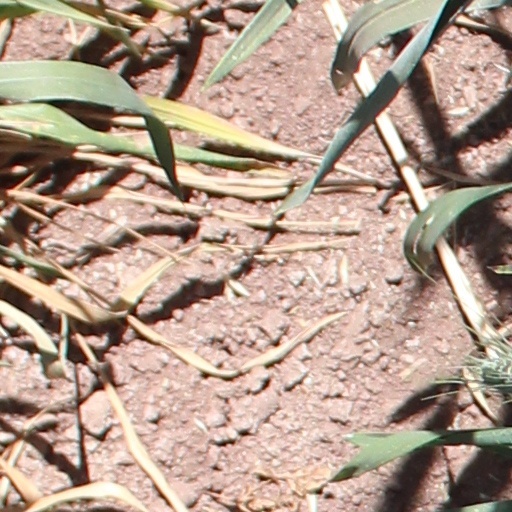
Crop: wheat